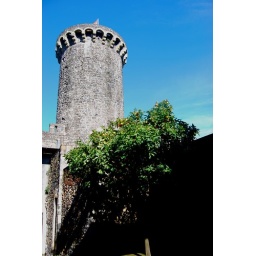
orange tree under the tower